Hans Hess (museologist)

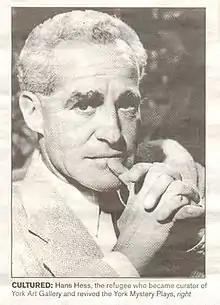

Hans Hess (1907–1975) was a German museum curator and art historian who worked in Leicester and York.